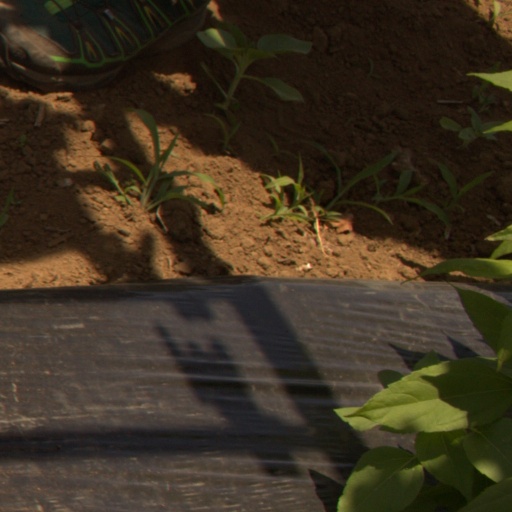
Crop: Jerusalem artichoke